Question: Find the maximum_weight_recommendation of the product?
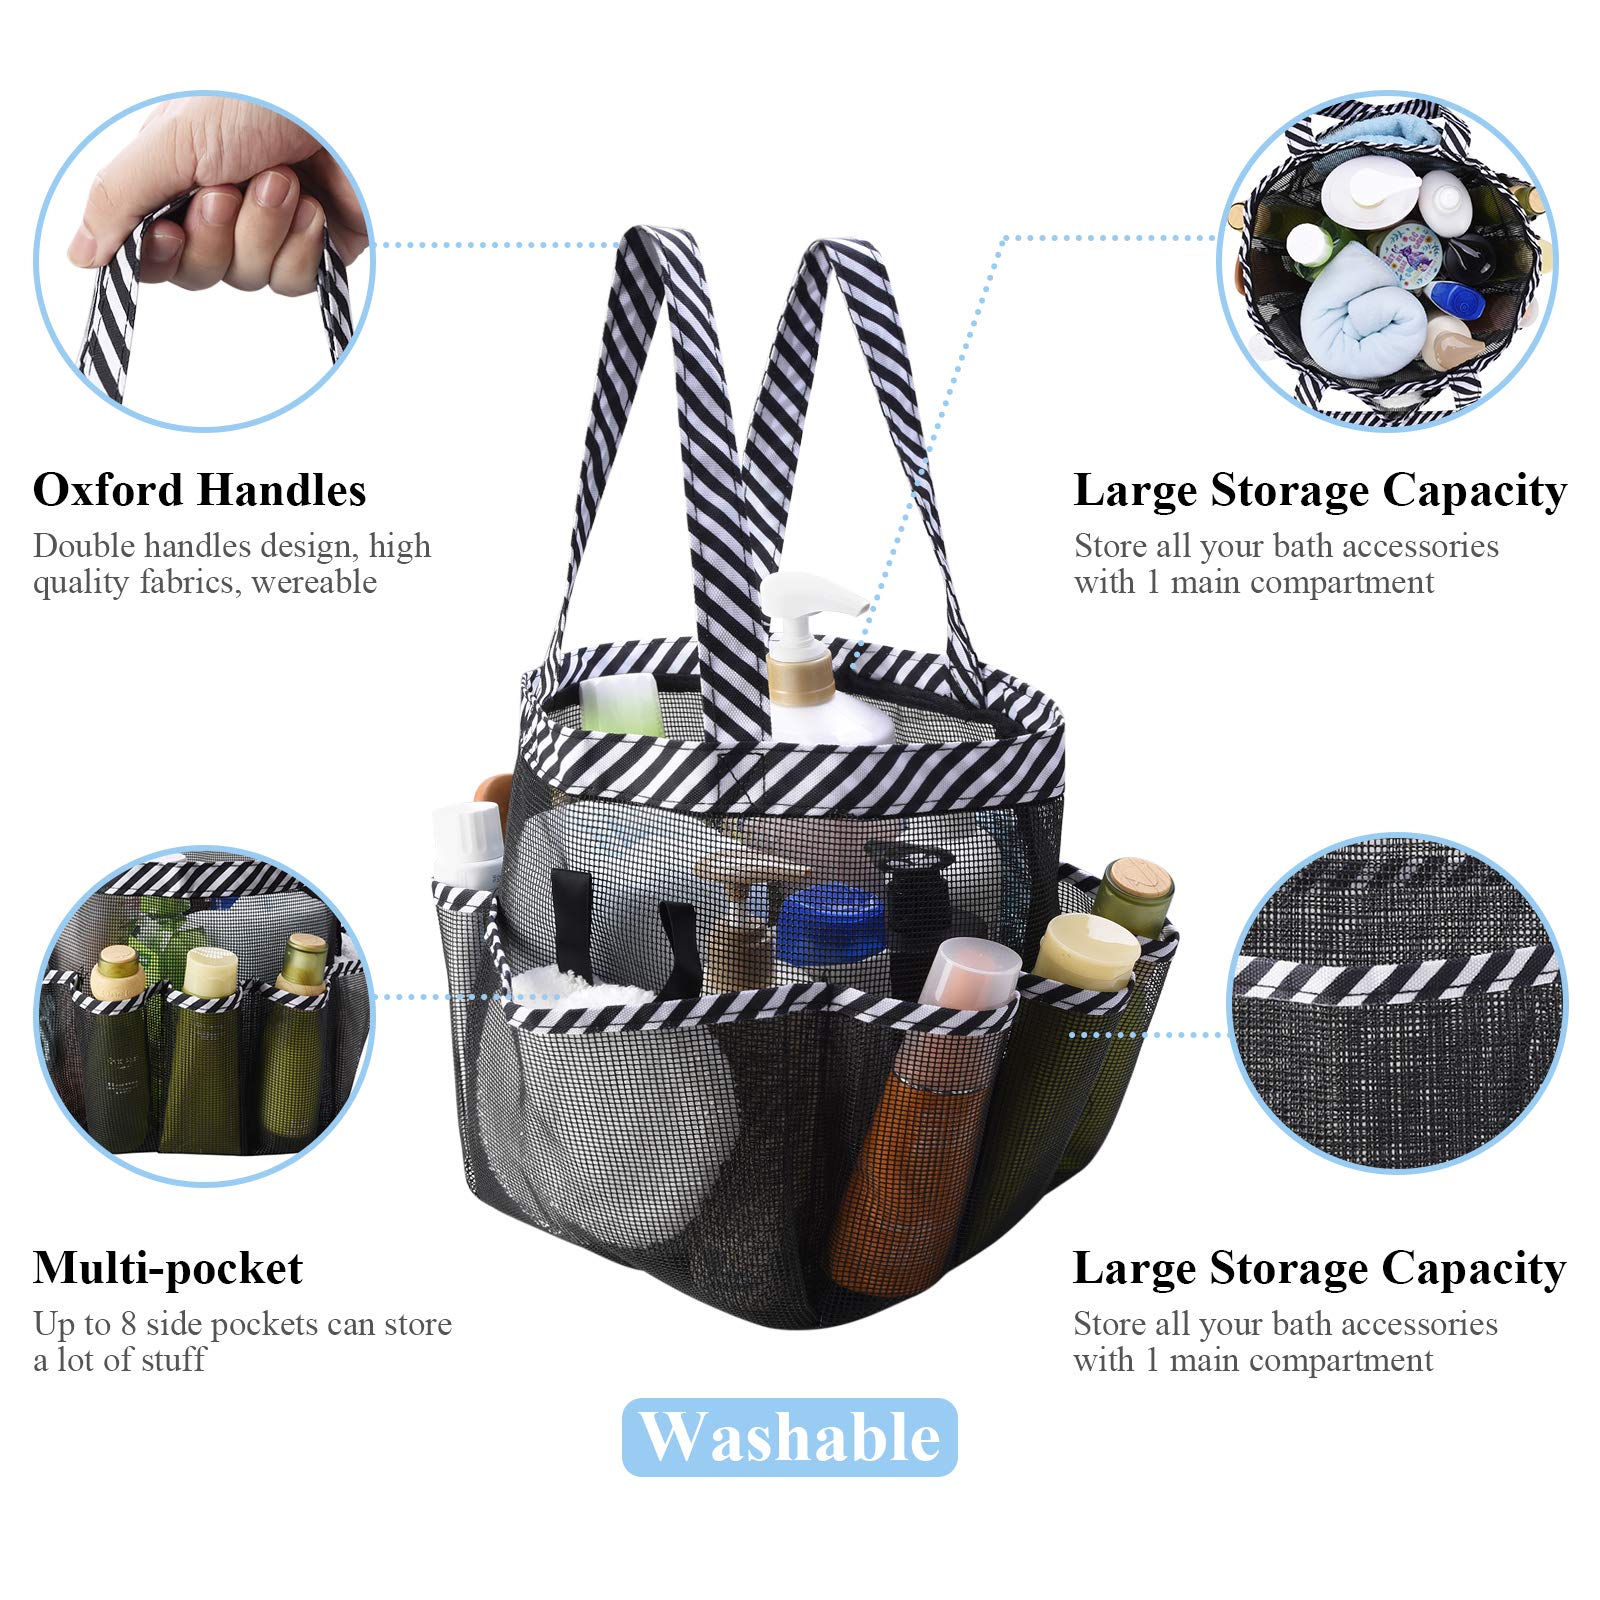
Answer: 8.0 ton